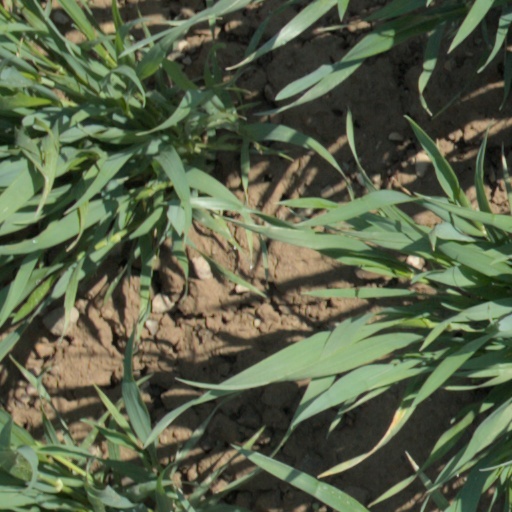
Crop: wheat